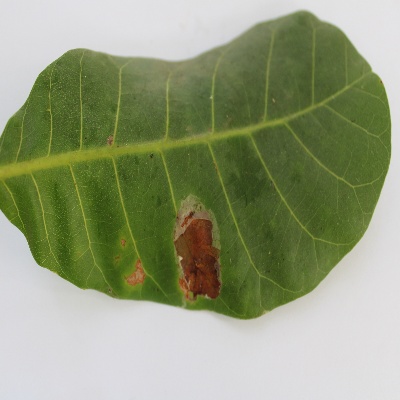
Crop: Cashew
Condition: leaf miner